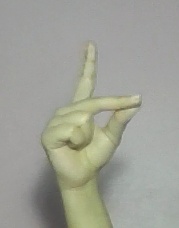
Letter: ta